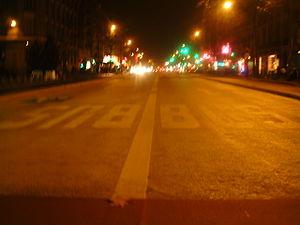
Auteur
Le quartier du Montparnasse est le 53ᵉ quartier administratif de Paris situé dans le 14ᵉ arrondissement, sur la rive gauche de la Seine, au sud de l'intersection du boulevard du Montparnasse et du boulevard Raspail. La partie sud-ouest du quartier a été absorbée par la ville avec d'autres communes et divisions administratives en 1860.